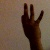
The image shows a hand gesture representing the number 9 in Indian Sign Language.